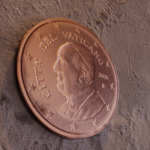
Coin value: 2cents
Country: va
Edition: 2016